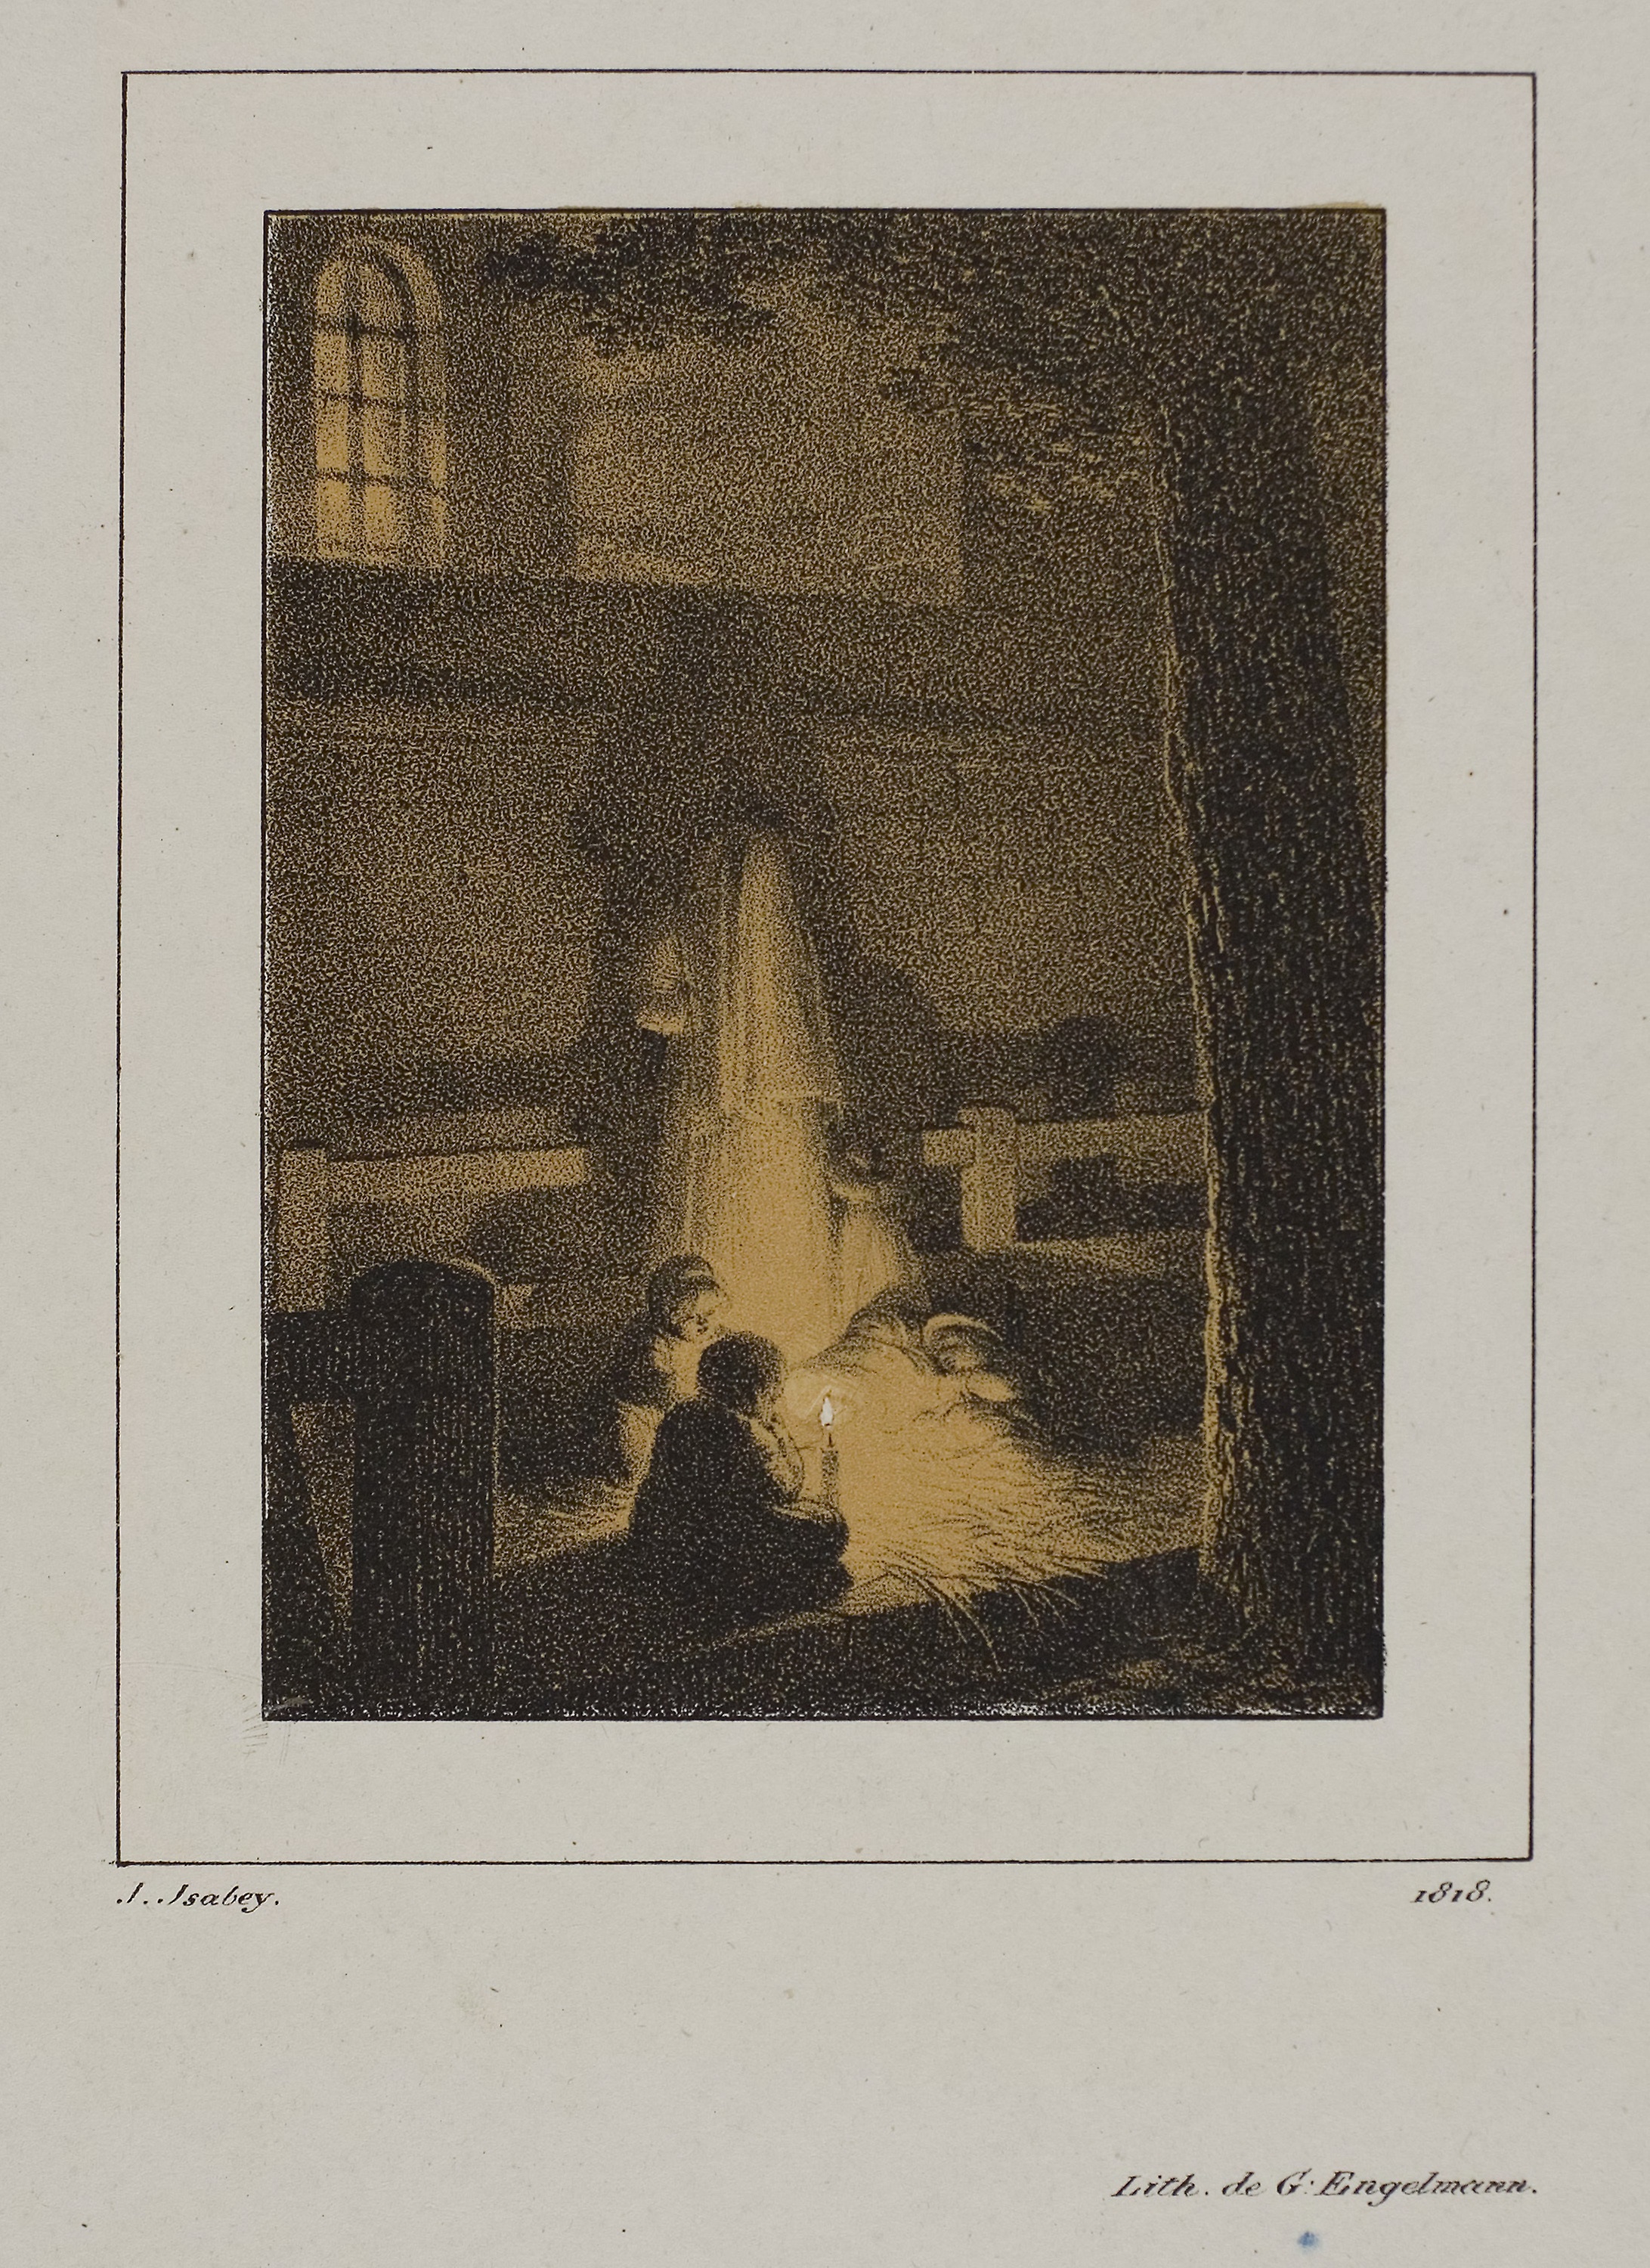
text, art, history, modern art, font, visual arts, artwork